Tupi people

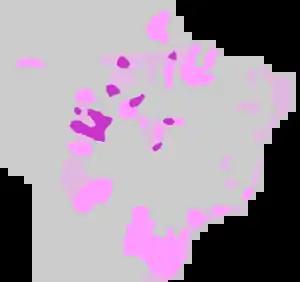
Tupi (violet) and Tupi-Guaraní (pink) languages areas and early probable areas (pink-gray)

The Tupi people inhabited 3/4 of all of Brazil's coast when the Portuguese first arrived there. In 1500, their population was estimated at 1 million people, nearly equal to the population of Portugal at the time. They were divided into tribes, each tribe numbering from 300 to 2,000 people. Some examples of these tribes are: "Tupiniquim", "Tupinambá", "Potiguara", "Tabajara", "Caetés", "Temiminó", "Tamoios". The Tupi were adept agriculturalists; they grew cassava, corn, sweet potatoes, beans, peanuts, tobacco, squash, cotton and many others. There was not a unified Tupi identity despite the fact that they spoke a common language.